Murders of Andrew Robb and David McIlwaine

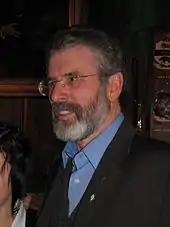
Sinn Féin president Gerry Adams, in a letter to the Attorney General for Northern Ireland, described the Tandragee killings as "a barbaric act"

Burcombe pleaded guilty to the offence of conspiracy to cause grievous bodily harm to Andrew Robb and was sentenced to 28 months' imprisonment with two months consecutive for an unrelated suspended sentence. The Robb and McIlwaine families were outraged and disappointed at the leniency shown to Burcombe. Sinn Féin president Gerry Adams asked Patricia Scotland, Baroness Scotland of Asthal, the Attorney General for Northern Ireland to review the case and consider an appeal to impose a heavier sentence, writing that "all records before the courts on this crime verify it was a barbaric act". Adams also went on to affirm that he shared the McIlwaine family's belief that a state agent was involved in the homicides and was being protected. Lady Scotland, however, backed the plea bargain deal.